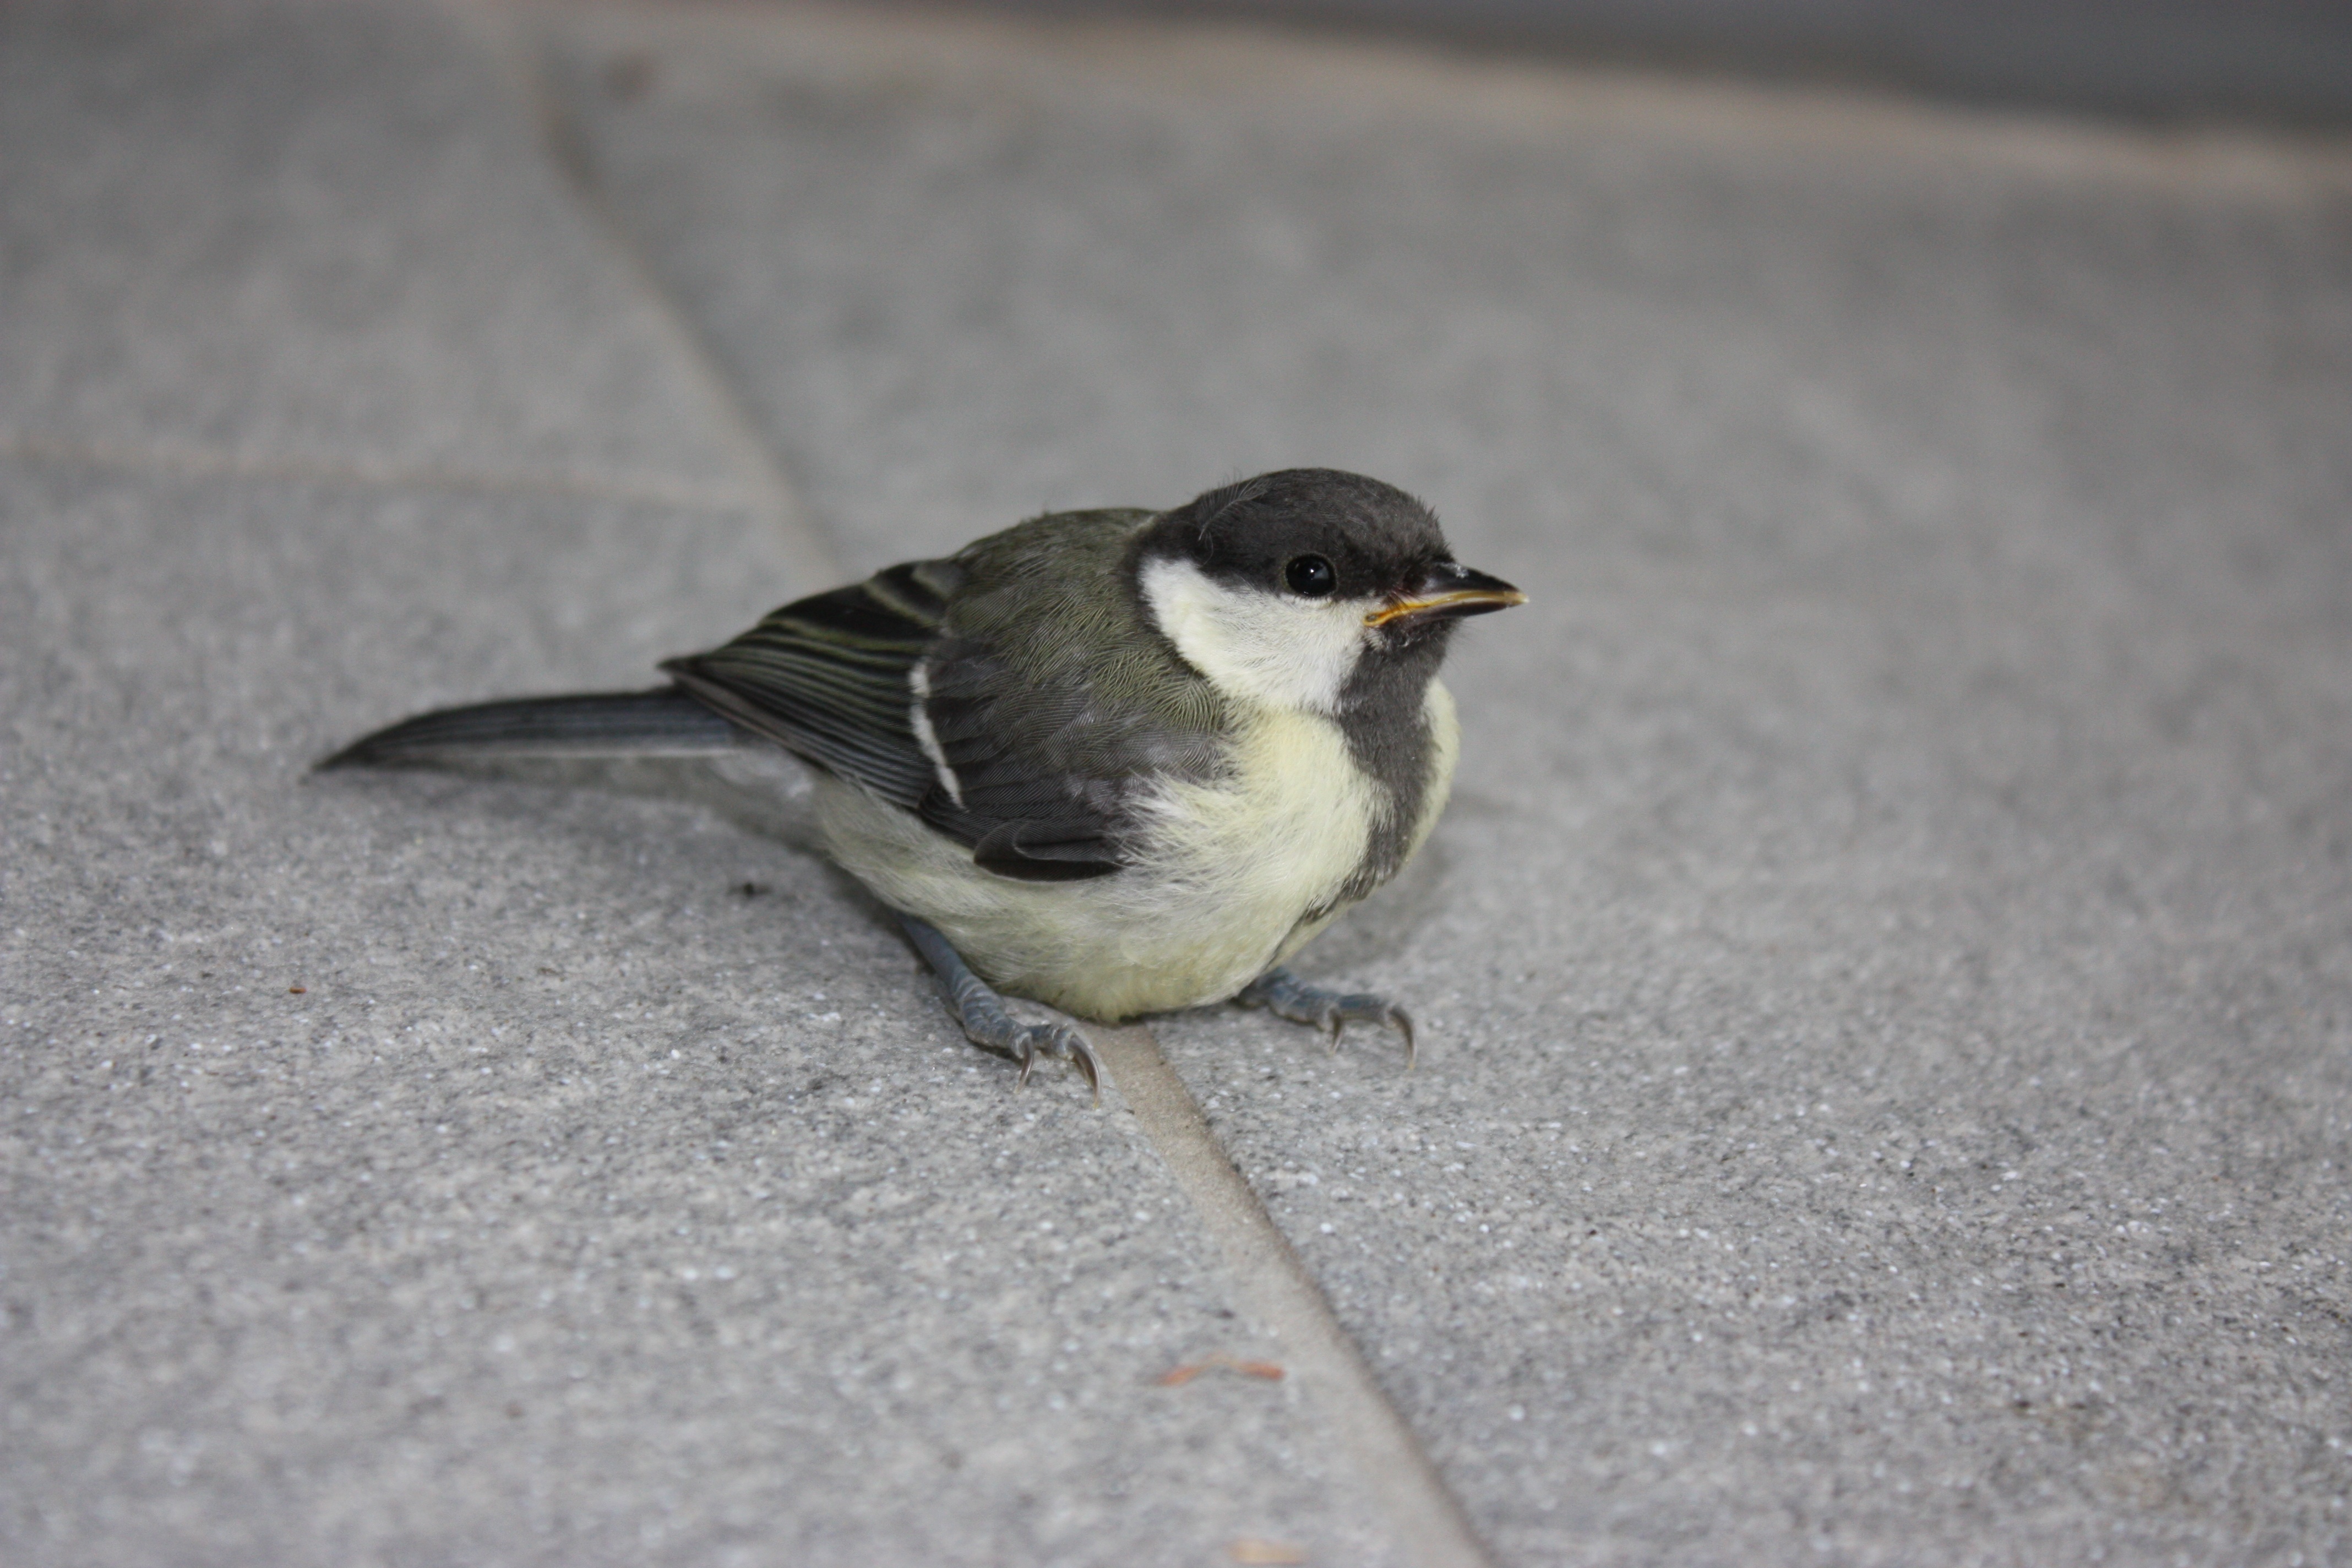
bird, beak, sitting, fauna, vertebrate, sparrow, finch, tit, brambling, tile flooring, perching bird, emberizidae